Higoshi Station

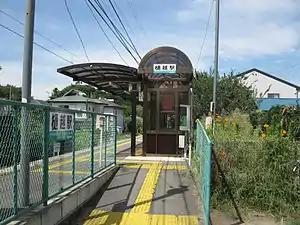
Higoshi Station in September 2010

is a passenger railway station in the city of Maebashi, Gunma Prefecture, Japan. It is operated by the private railway operator Jōmō Electric Railway Company.